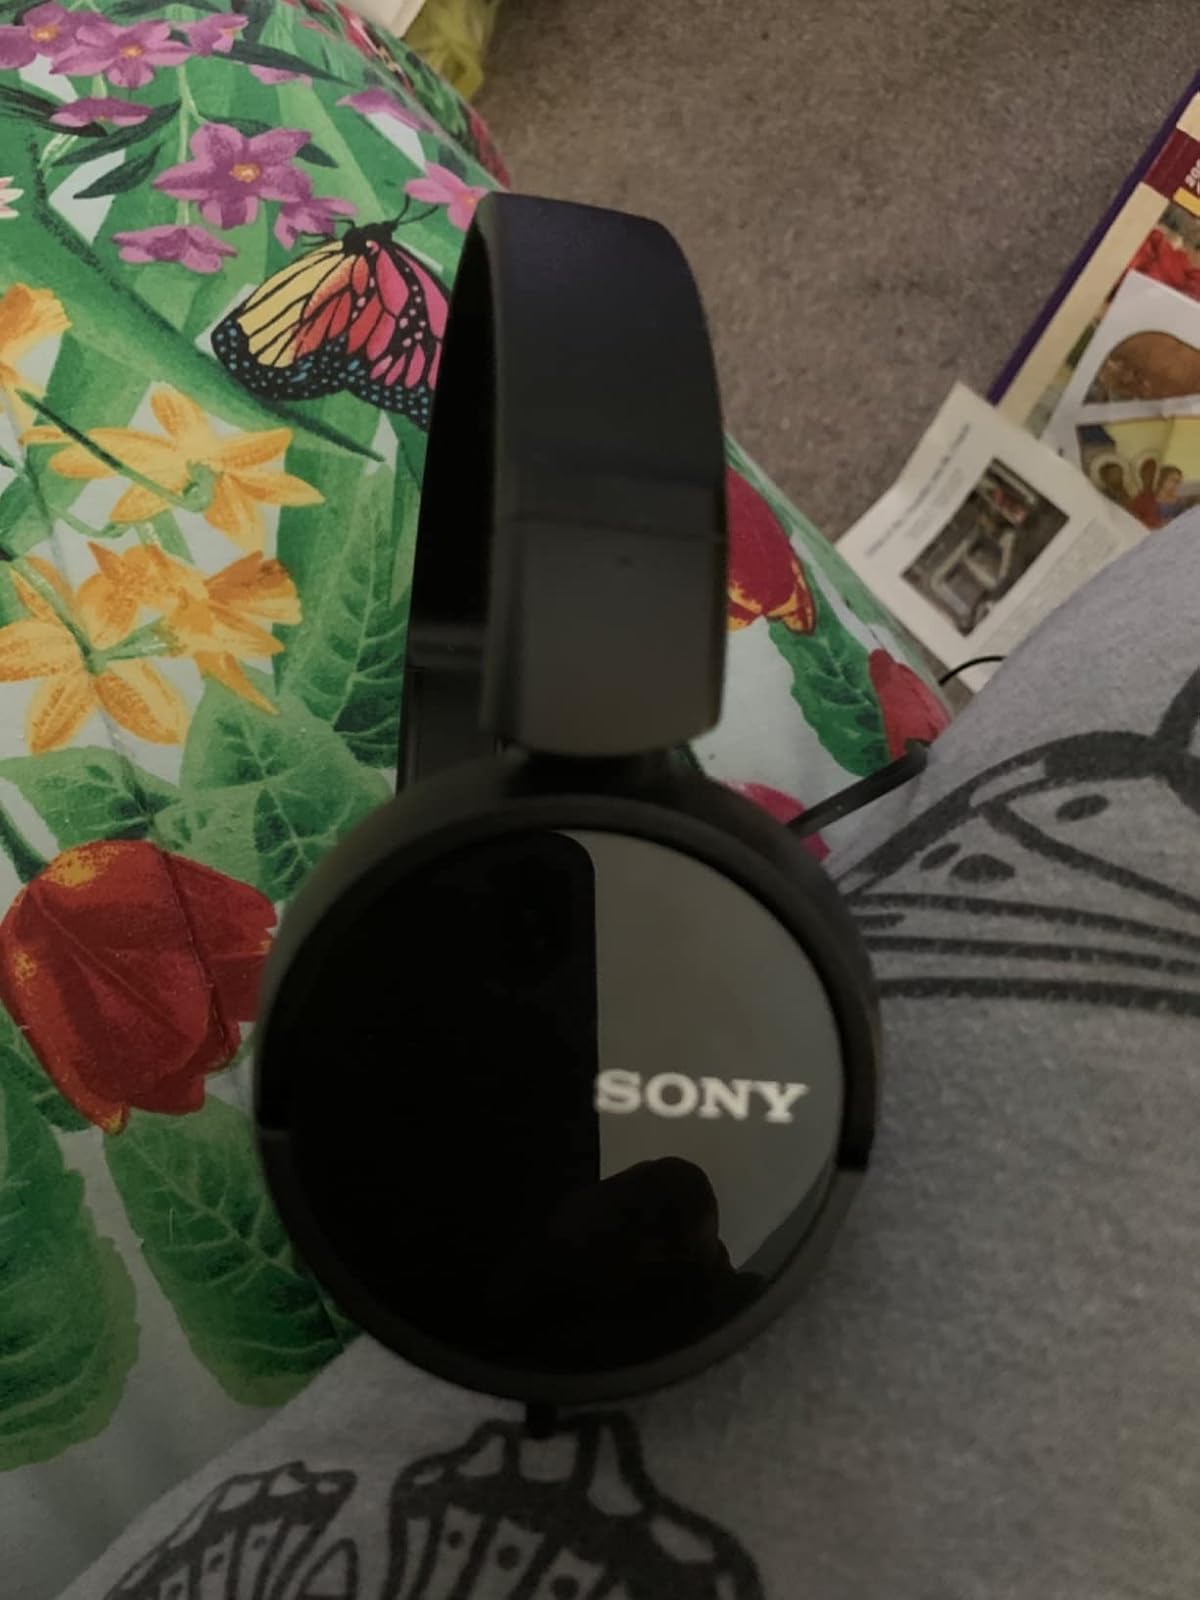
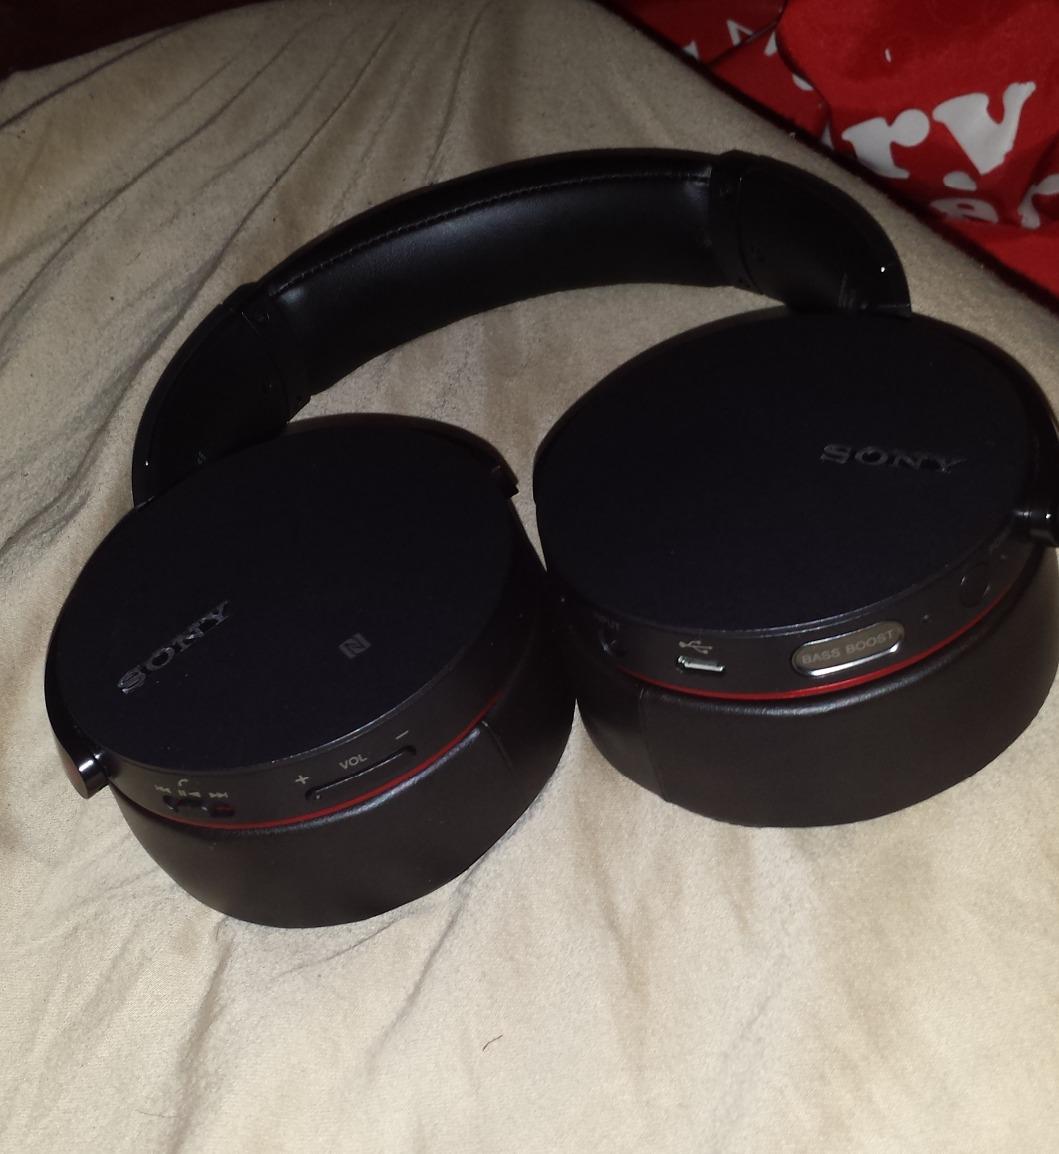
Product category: headphones
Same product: no